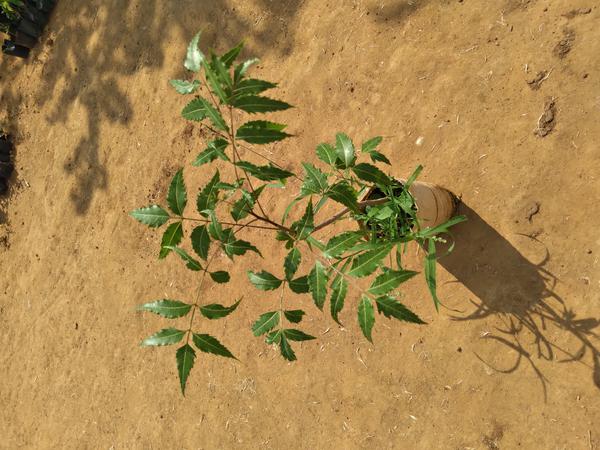
Plant: Neem